Flattened rice

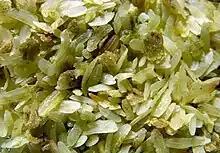
"Duman", a variant of "pinipig" from the Philippines

Flattened rice in the Philippines is called "pinipig". It is made using immature glutinous rice grains, giving it a distinctive greenish colour. It is de-husked first, pounded in a mortar with a pestle, and then toasted or baked until crisp. It has a crunchy exterior with a chewy centre. "Pinipig" is commonly eaten plain, used as toppings in desserts and drinks, or made into cakes.